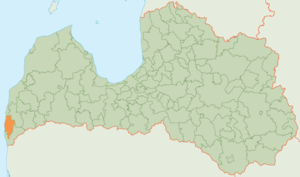
La municipalité de Nīca est un novads de Lettonie, situé dans la région de Kurzeme. Au 1ᵉʳ janvier 2011, sa population est de 3 918 habitants. Le centre administratif du novads est le village de Nīca.